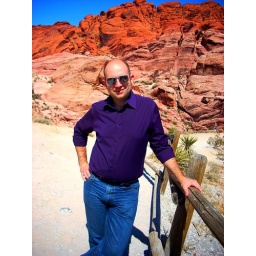
purple in red rock canyon